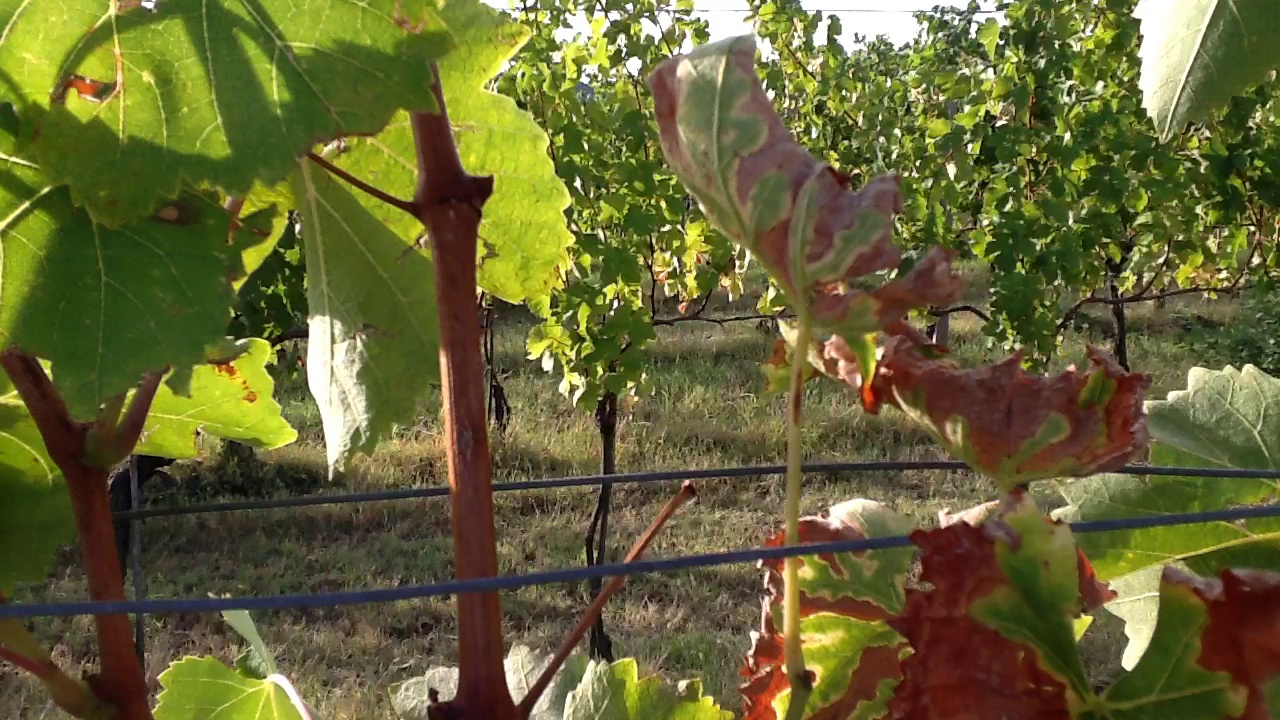
Label: esca